Santeramo in Colle

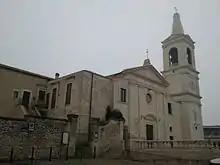
Parrocchia SS Crocifisso

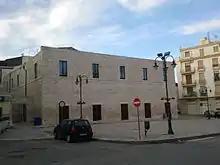
Marquis Palace

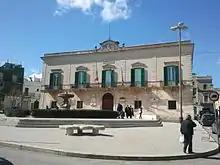
Municipal Palace

As the Istituto Nazionale di Statistica stated in 2012: